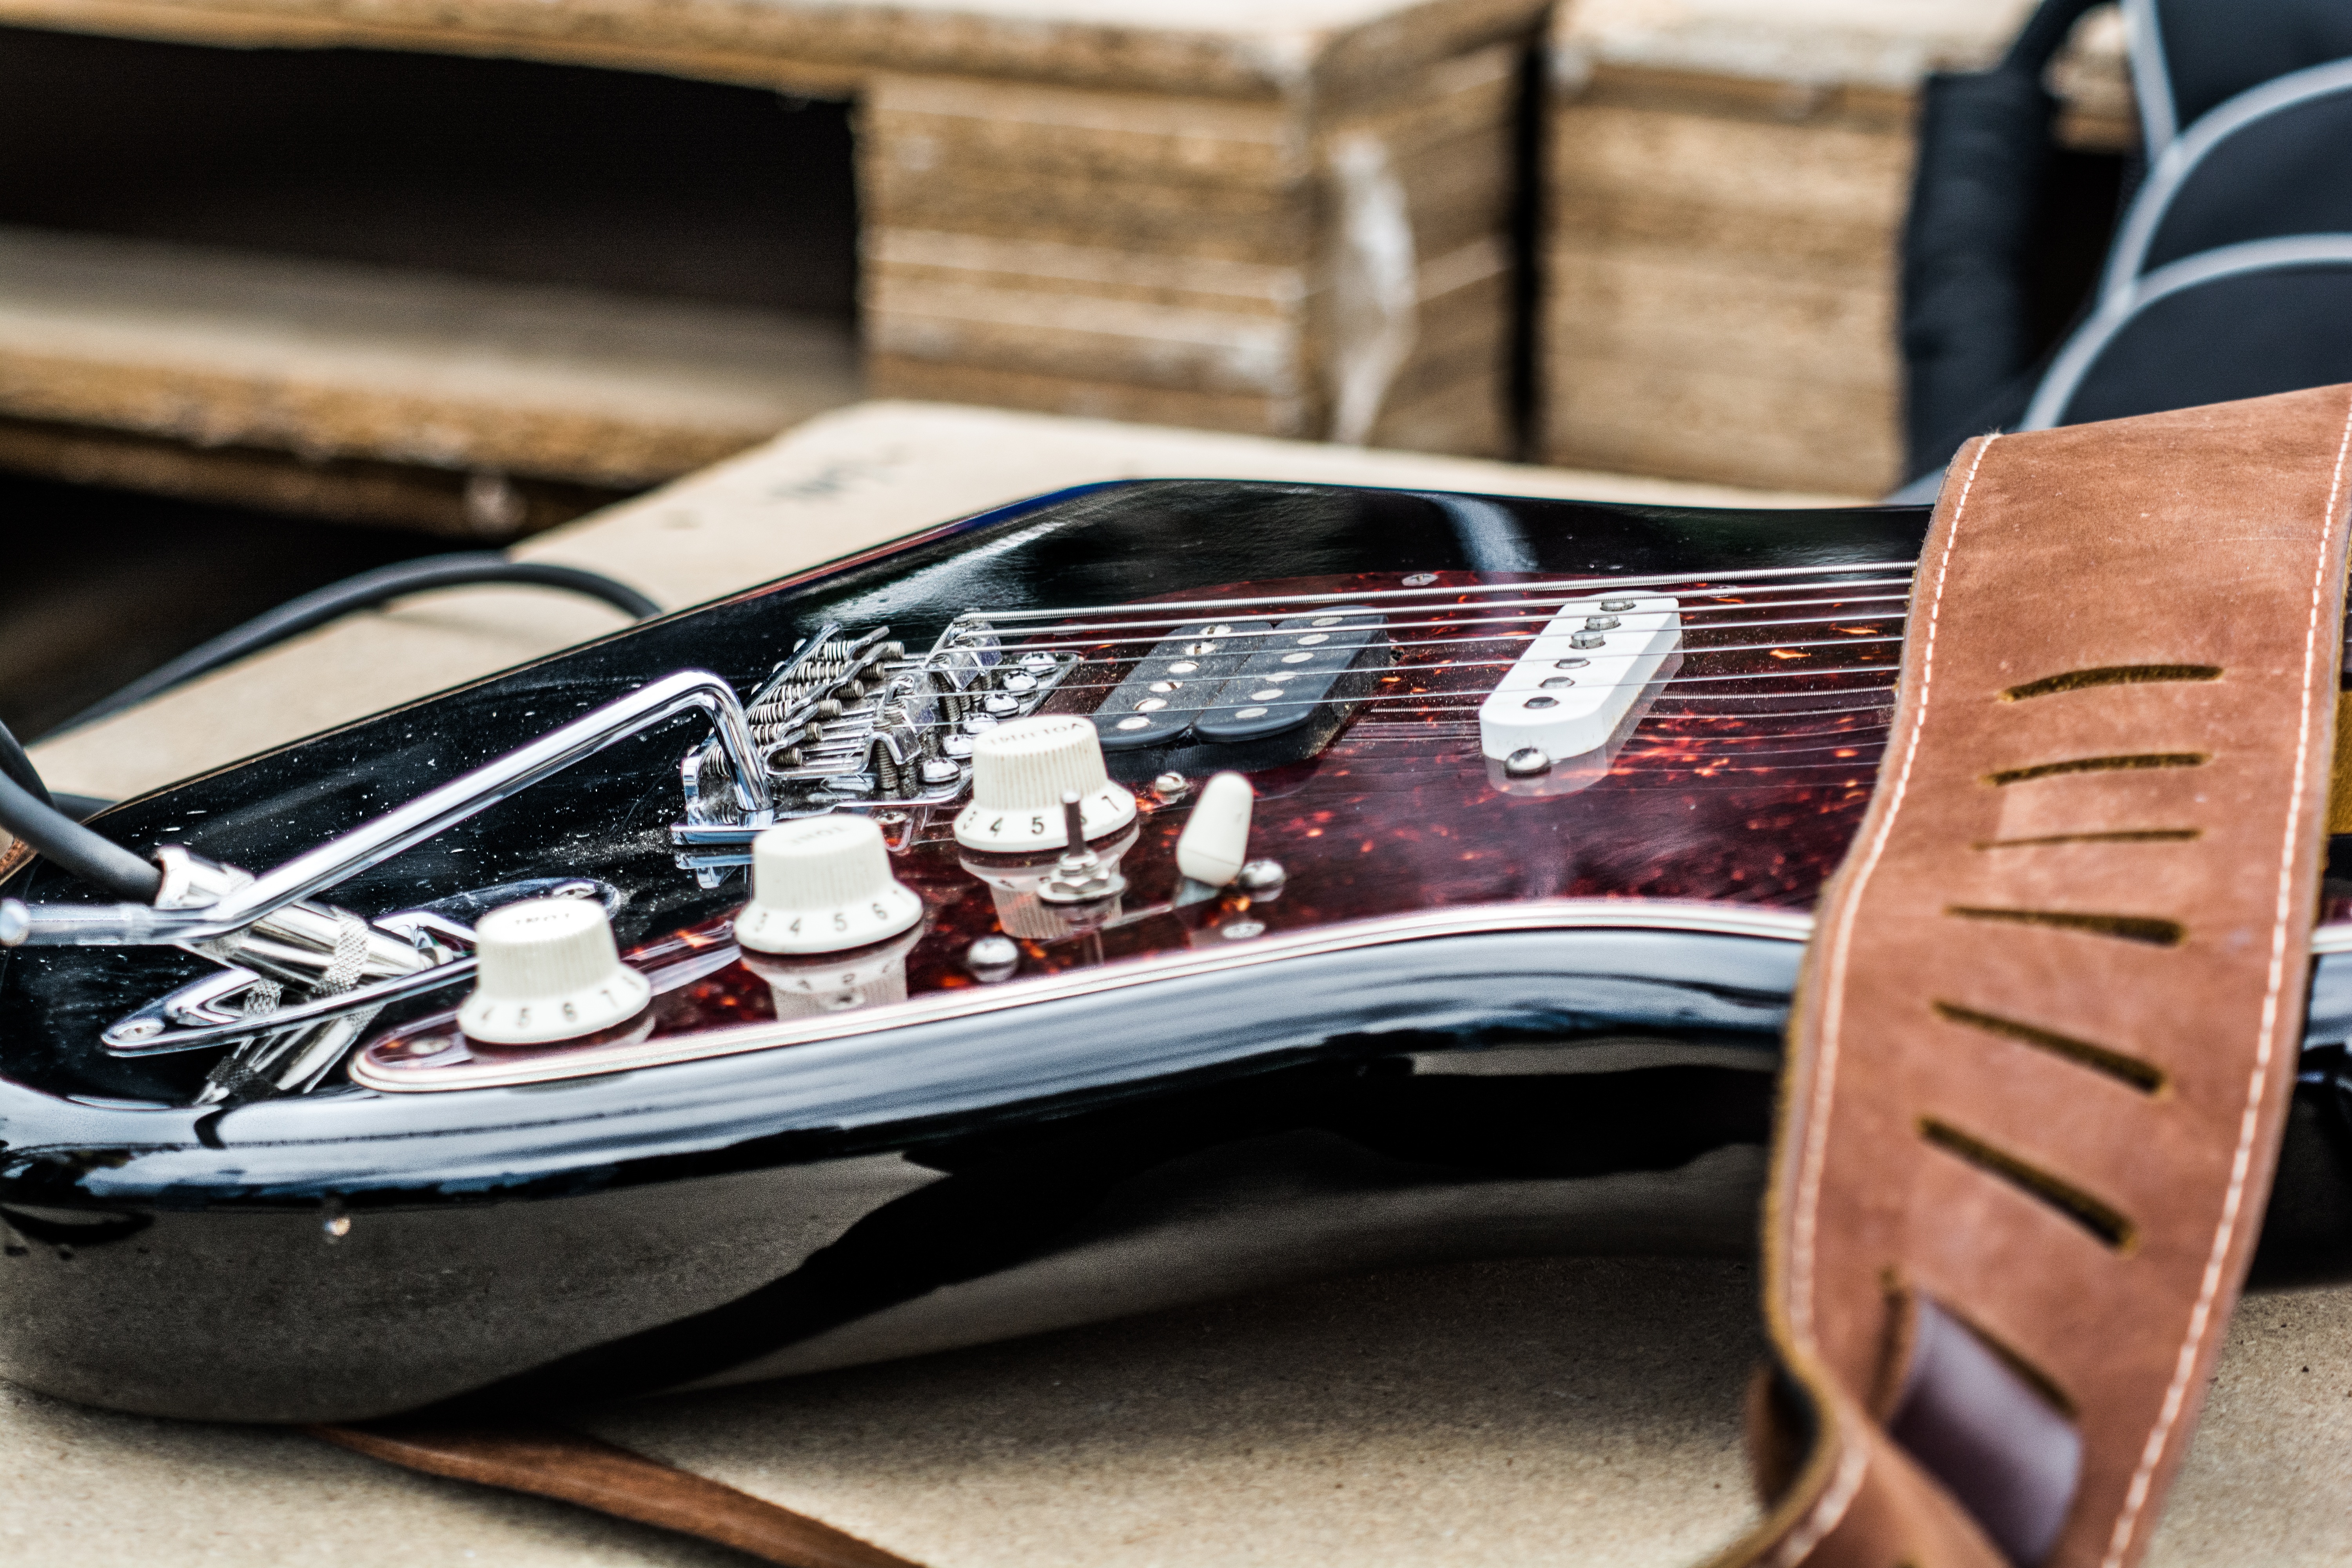
hand, guitar, musical, glasses, sound, instruments, string instrument, luxury vehicle, plucked string instruments